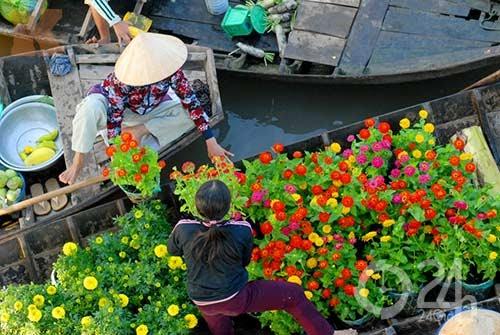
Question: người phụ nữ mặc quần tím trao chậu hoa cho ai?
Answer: người phụ nữ mặc quần tím trao chậu hoa cho người đàn bà đội nón lá